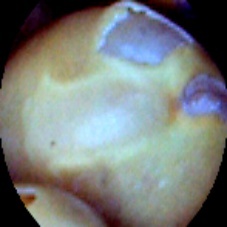
Label: Skin-damaged